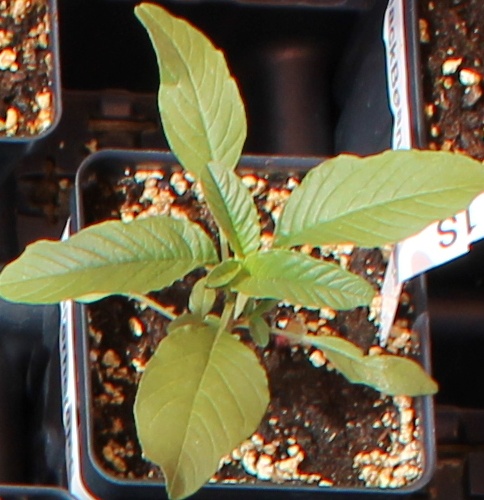
Label: Waterhemp